Diplostraca

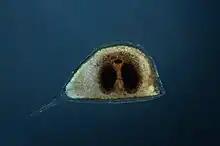
Ephippia (singular: ephippium) are winter or dry-season eggs of the various species of small crustacean in the order Cladocera (within the Branchiopoda); they are provided with an extra shell layer, which preserves and protects the resting stages inside from harsh environmental conditions until the more favorable times, such as spring, when the reproductive cycle is able to take place once again. Ephippia are part of the back of a mother carrying them until they are fully developed. After molting, the ephippium stays in the water, or in the soil of dried puddles, small ponds, and vernal pools. The resting stages are often called eggs, but are in fact embryos with arrested development. Ephippia can rest for many years before the embryo resumes development upon an appropriate hatching stimulus.

The word "Cladocera" derives via Neo-Latin from the Ancient Greek (', "branch") and (', "horn").